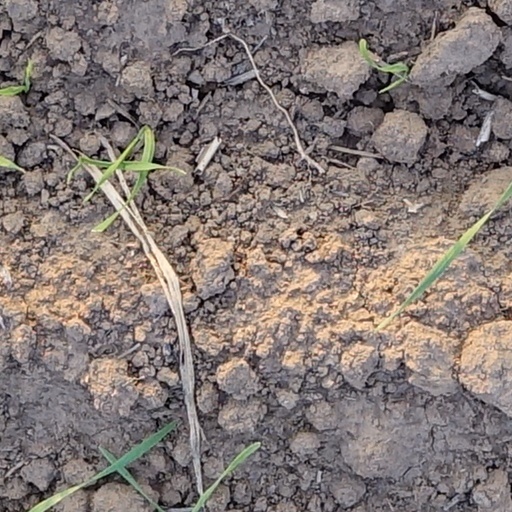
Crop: wheat